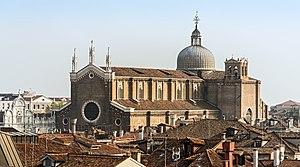
Cet article recense les églises de Venise, en Italie.
Venise est une ville côtière du nord-est de l'Italie, sur les rives de la mer Adriatique. Elle s'étend sur un ensemble de 121 petites îles séparées par un réseau de canaux et reliées par 435 ponts. Située au milieu de la lagune vénète, entre les estuaires du Pô et du Piave, Venise est renommée pour cet emplacement exceptionnel ainsi que pour son architecture et son patrimoine culturel, qui lui valent une inscription au patrimoine mondial de l'UNESCO.
La basilique des Saints Jean et Paul est l'un des édifices médiévaux religieux les plus imposants de Venise. Il fait figure de Panthéon de la Sérénissime en raison du grand nombre de doges et d’autres personnages importants qui y furent enterrés à partir du XIIIᵉ siècle. L’église est située sur le campo du même nom dans le sestiere de Castello.